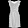
Label: Dress